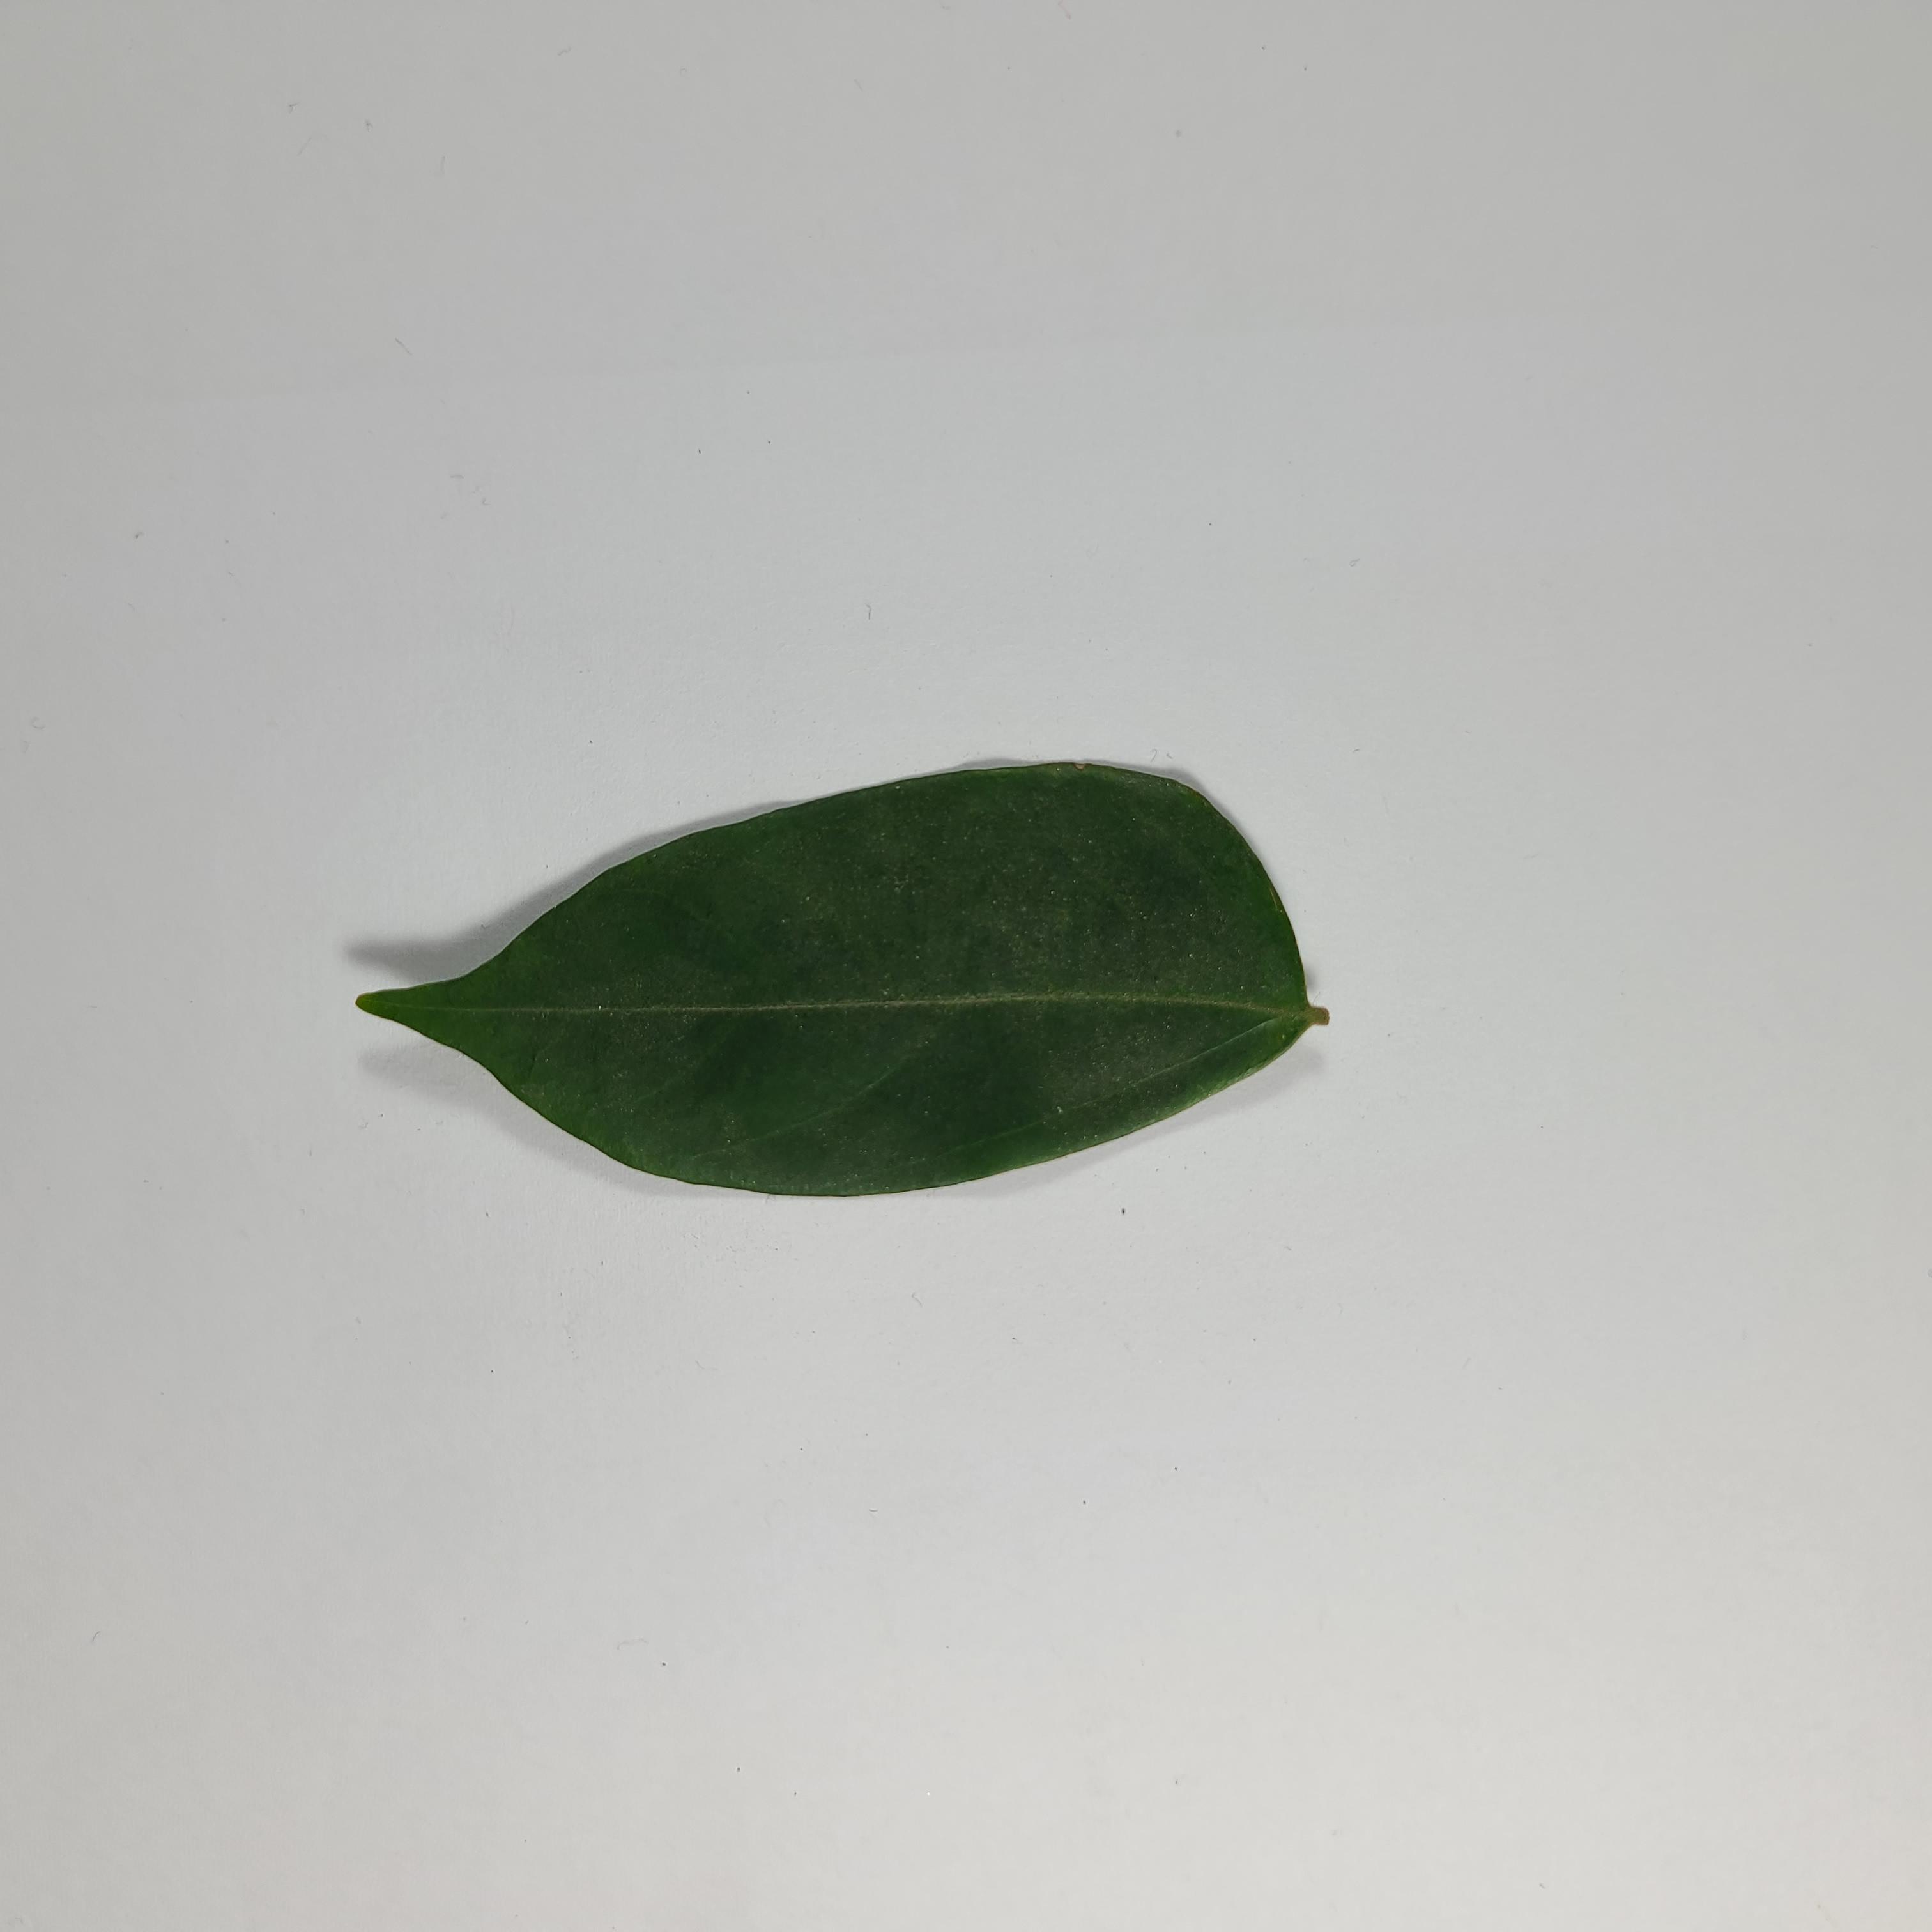
Label: Healthy Leaves